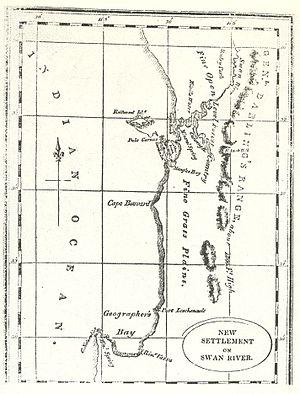
La colonie du fleuve Swan était une colonie britannique établie sur la Swan sur la côte ouest de l'Australie en 1829. Strictement parlant, la colonie du fleuve Swan n'exista qu'entre 1829 et 1832, et comprenait seulement les terres situées aux environs et au sud de la rivière. Quand le Lieutenant-Gouverneur de la colonie, le capitaine James Stirling, reçut sa commission en 1832, la colonie devint officiellement l'Australie-Occidentale, et ses terres furent étendues jusqu'à couvrir l'ensemble du tiers occidental de l'Australie. Toutefois le nom de « Swan River Colony » resta plusieurs années en usage de façon informelle.